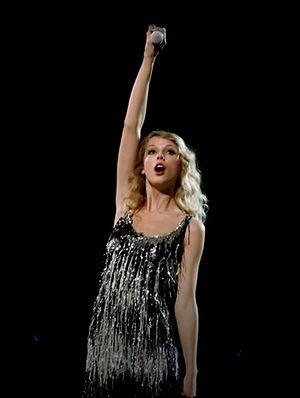
Le Fearless Tour est la première tournée de concert de Taylor Swift. Ce tour s'appuie sur l'album Fearless, triple album de platine. Sur le Tour, elle est rejointe par des invités spéciaux Kellie Pickler, Gloriana et Justin Bieber qui fait la première partie. La tournée 2009 a été un succès massif, devenant l'un des tours les plus populaires de 2009, avec dans les 50 villes des salles combles.